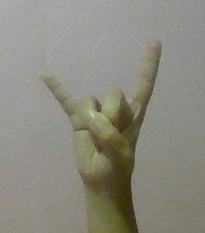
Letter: la